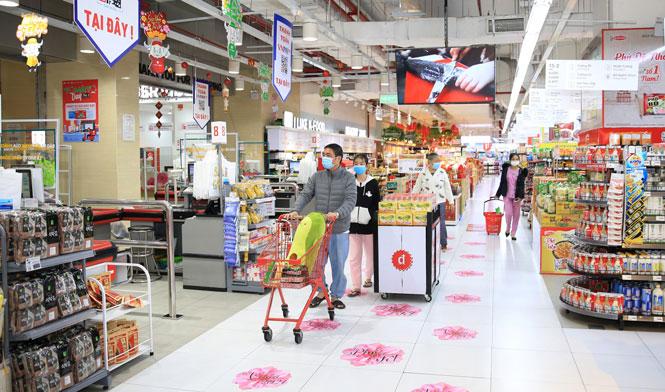
có một người đàn ông đang đẩy xe trước một cô gái mặc áo màu đen